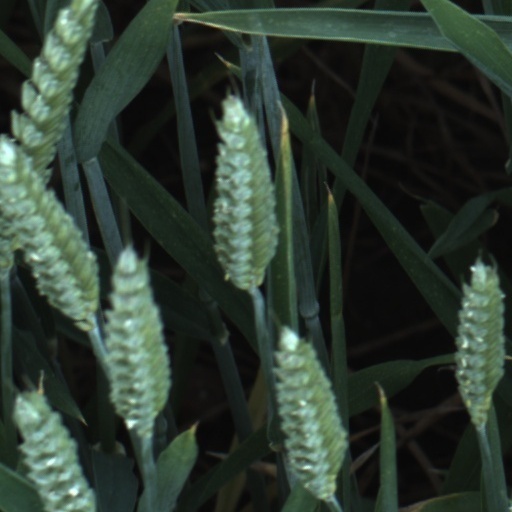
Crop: wheat